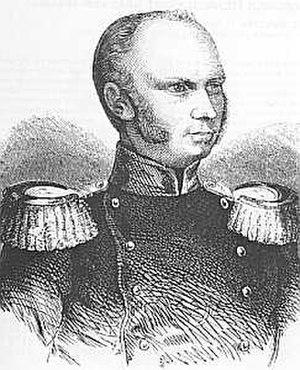
Frédéric Guillaume comte de Brandebourg
La fonction de ministre-président de Prusse est une fonction officielle du royaume de Prusse.